Chennai Port

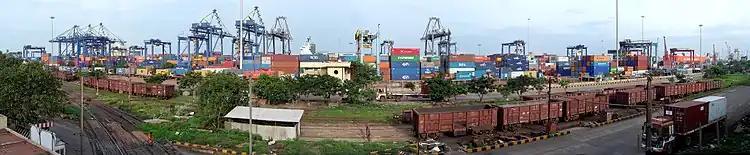
A panoramic view of the container terminal at the port

The most prevailing winds in the region are the southwesterly between April and October and the northeasterly during the rest of the year. The predominant wind direction is mostly from W and SW direction during the rainy season and SW and NW during post-monsoon month. However, during January to March, winds from NE and E direction are predominant. During the northeast monsoon, that is, between October and January, the direction of wind is generally NE and NNE. During depressions in northeast monsoon, the wind velocity goes up to 50 km/h and up to 105 km/h during cyclones of duration 2 to 3 days. Gusts of 160 km/h have been occasionally experienced. During southwest monsoon between March and September, the wind blows predominantly from the south. During June, July and August, strong wind is experienced from southwest direction in mornings, from south during afternoons, and from southeast during nights. Wind direction is between 153° and 263° relative to the north, and the wind speed varies from 2 to 12 m/s.